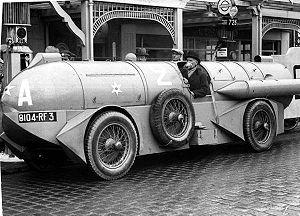
Le record de vitesse terrestre concerne la vitesse la plus rapide atteinte par tout véhicule terrestre sur roues, hors véhicules guidés.
Le Bristol Jupiter est un moteur thermique britannique à refroidissement par air, à neuf cylindres en simple étoile, construit par la Bristol Aeroplane Company. Initialement conçu vers la fin de la Première Guerre mondiale, et alors connu sous le nom de « Cosmos Jupiter », il bénéficia d’une longue série de perfectionnements et d'évolutions qui ont fait de lui l’un des meilleurs moteurs de son époque.
Gabriel Voisin, né le 5 février 1880 à Belleville-sur-Saône et mort le 25 décembre 1973 à Ozenay, est l'un des plus célèbres pionniers français de l'aéronautique, tant civile que militaire, ainsi qu'un fabricant d'automobiles de luxe à la marque « Avions Voisin ».